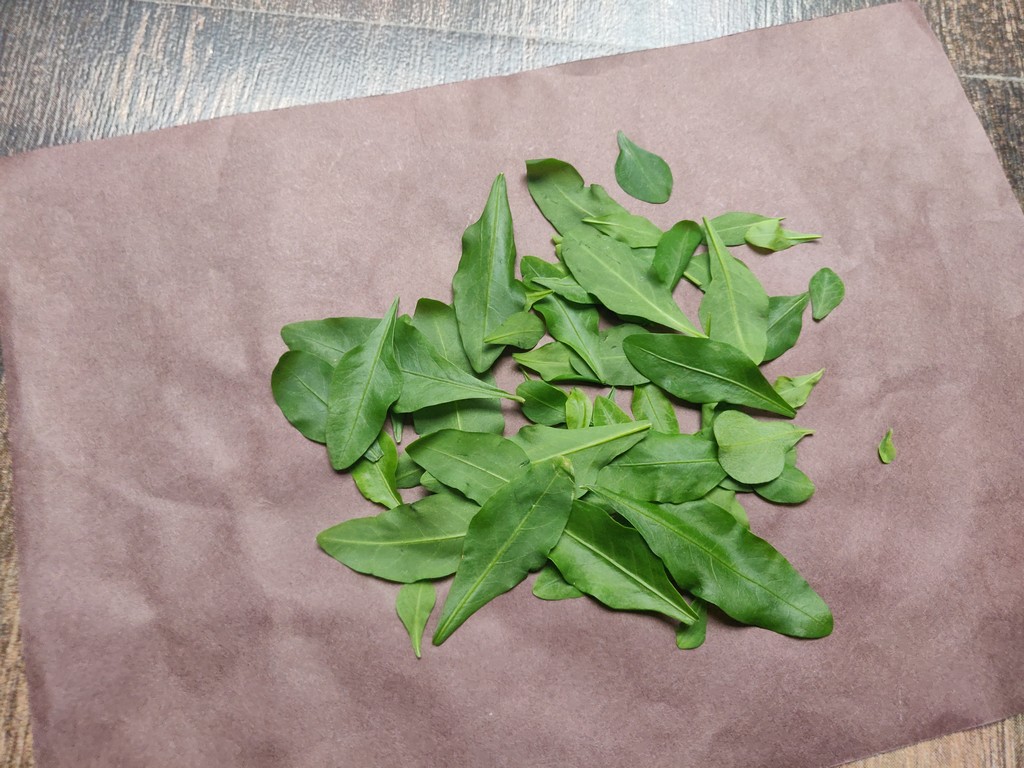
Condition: Healthy
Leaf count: multiple
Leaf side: unknown